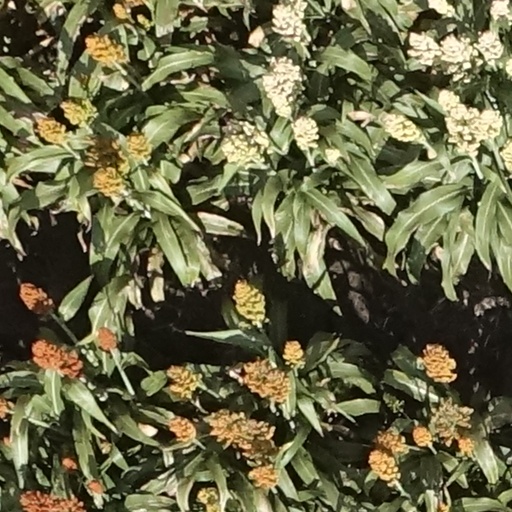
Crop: sorghum